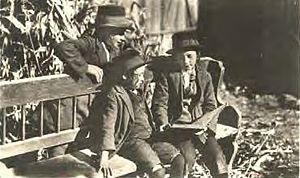
Ilex Beller est un artiste autodidacte originaire du sud de la Pologne, qui est arrivé à Paris dans les années trente. Il a réalisé une série de peintures, d'un style naïf, sur la vie quotidienne dans les Shtetls avant que ceux-ci ne soient anéantis par la Shoah. Ces peintures ont été réunies dans un livre.
L’histoire des Juifs en Pologne a commencé il y a plus de mille ans. Elle comprend une longue période de tolérance religieuse et de prospérité de la communauté juive polonaise. À partir du xviiᵉ siècle, les Juifs sont victimes des nombreux conflits dus à l'absence d'un pouvoir fort en Pologne. Durant l'entre-deux-guerres, l'antisémitisme redouble. La communauté juive est presque entièrement détruite par les Allemands durant l’occupation allemande de la Pologne, lors de la Shoah.